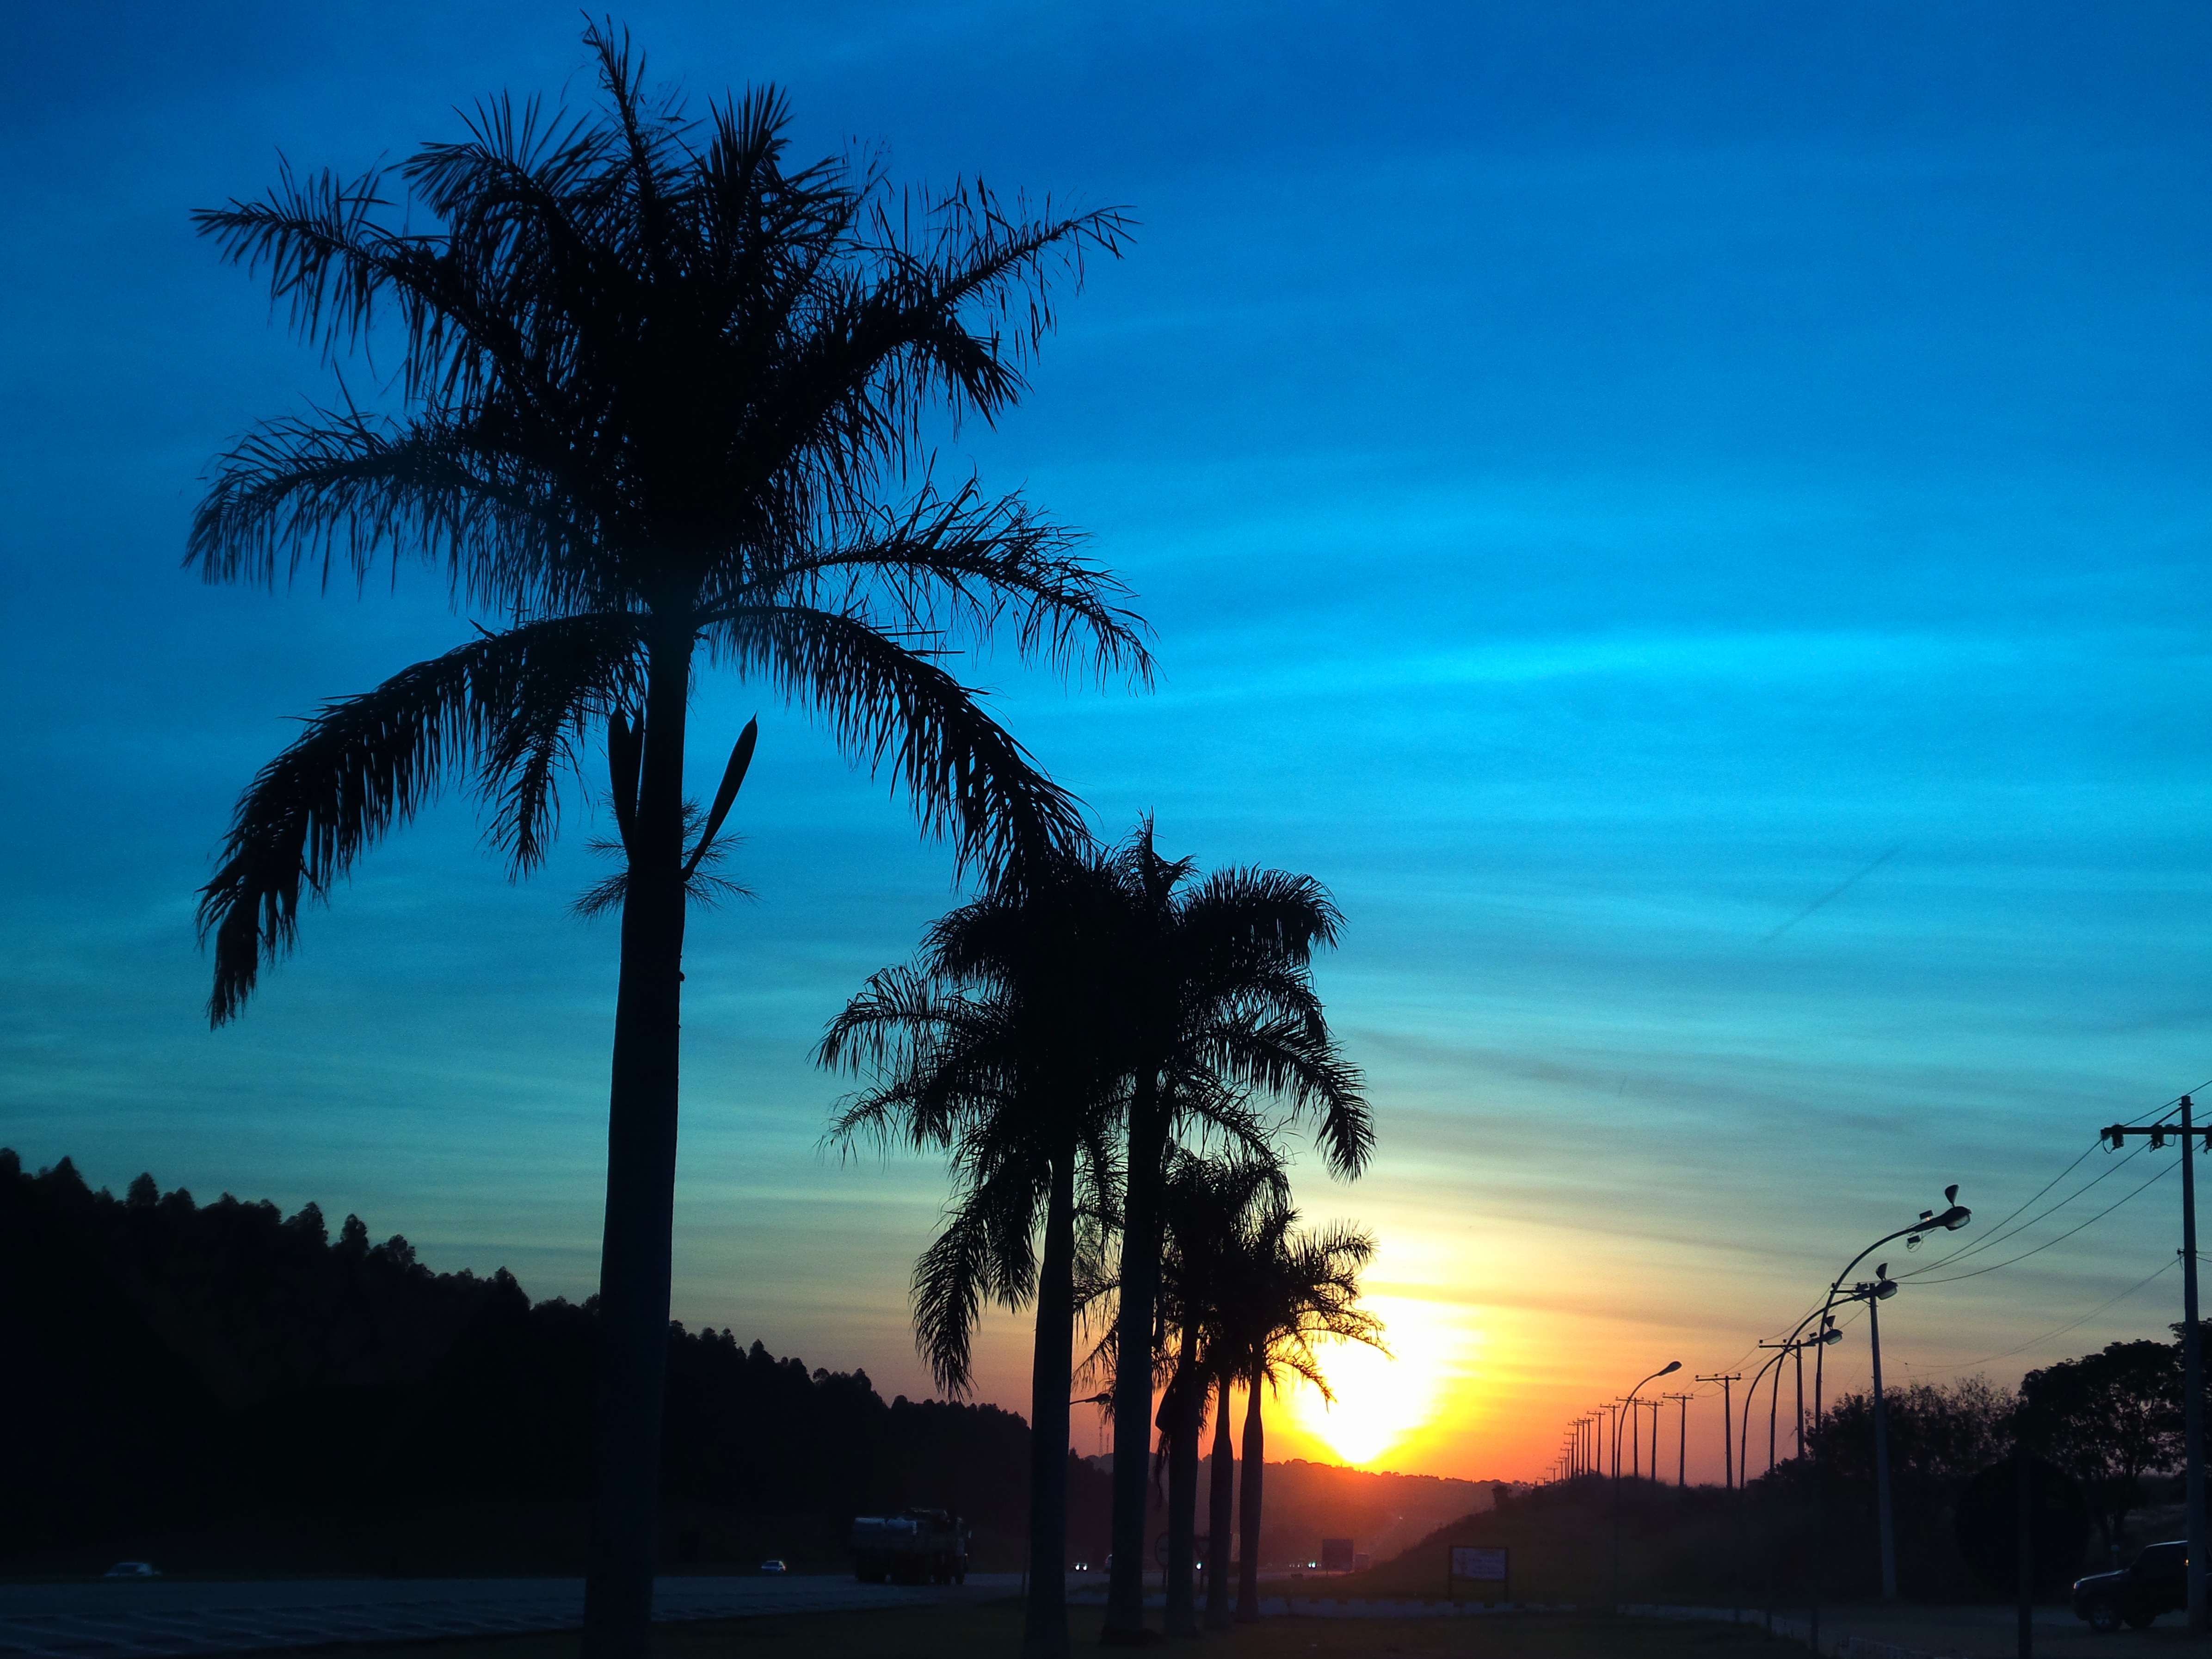
landscape, tree, nature, horizon, plant, sky, sunrise, sunset, sunlight, morning, dawn, atmosphere, dusk, evening, afterglow, coconut trees, woody plant, arecales, palm family